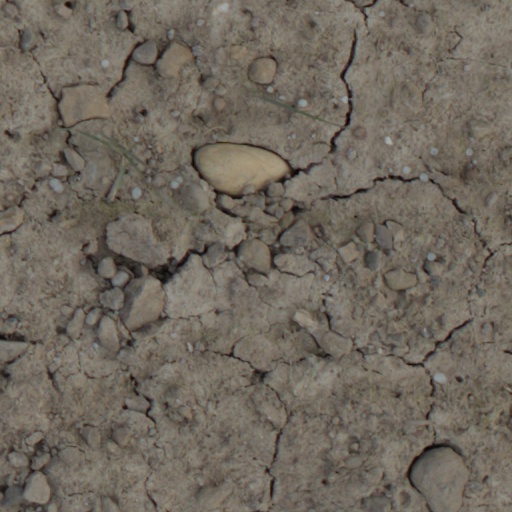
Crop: wheat